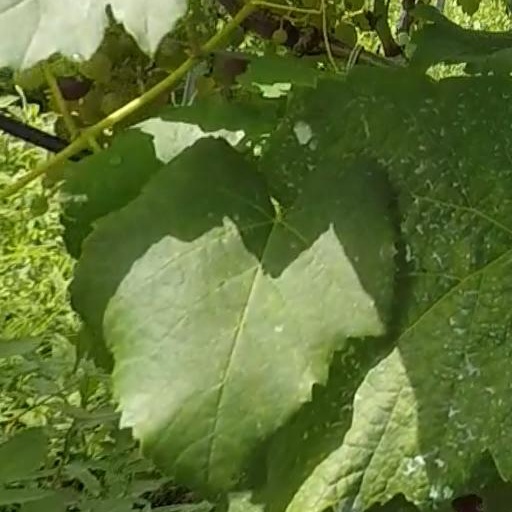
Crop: grape